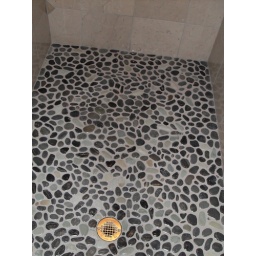
Spa-like hand laid rock floor in master shower